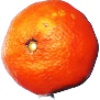
Label: clementine